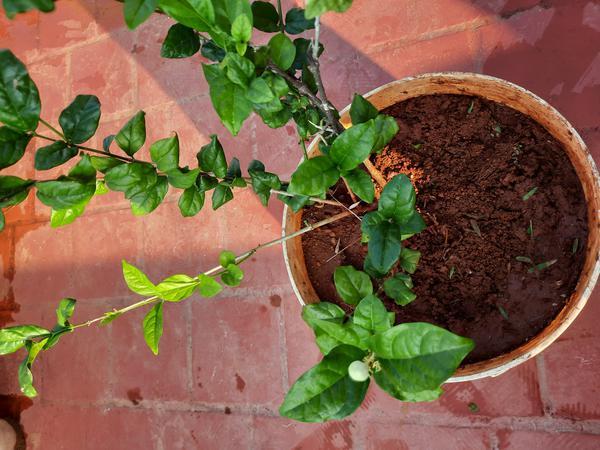
Plant: Jasmine